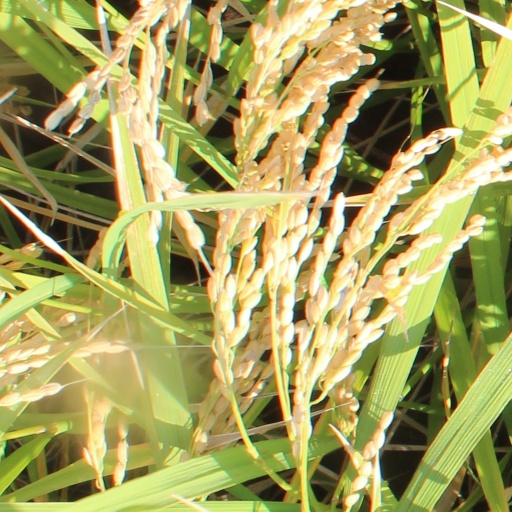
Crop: rice